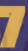
Number: 7